Shire of Rochester

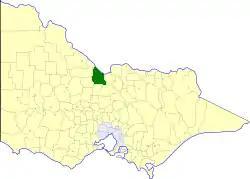
Location in Victoria

The Shire of Rochester was a local government area in Victoria, Australia, about north of Melbourne, the state capital, and immediately west and southwest of the town of Echuca. The shire covered an area of , and existed from 1864 until 1994.